Plane-form enamel hypoplasia

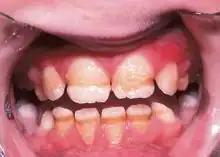
Example of teeth grooving and enamel discoloration.

Signs of plane-form enamel hypoplasia can be observed through pitting, depressions, and grooves seen on the surface of the teeth. This disease can solely affects a person's teeth, causing the enamel on one's teeth to erode. Common signs include white spotting and yellow or orange discoloration on the tooth surface. Patients with this condition often experience weakened and sensitive teeth. Progressive eroding of the enamel causes the teeth to become more sensitive, leading to discomfort when eating or drinking.